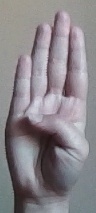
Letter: kaaf